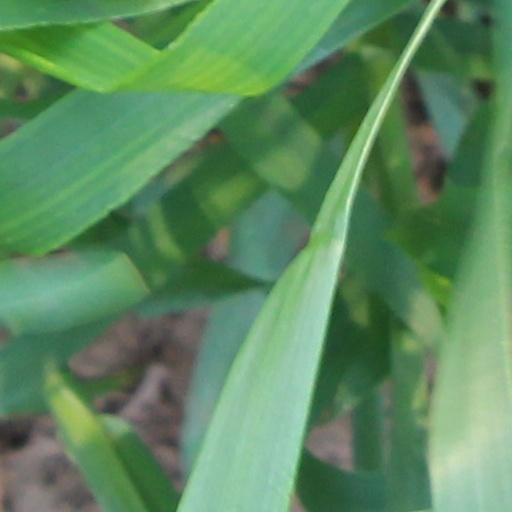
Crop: wheat